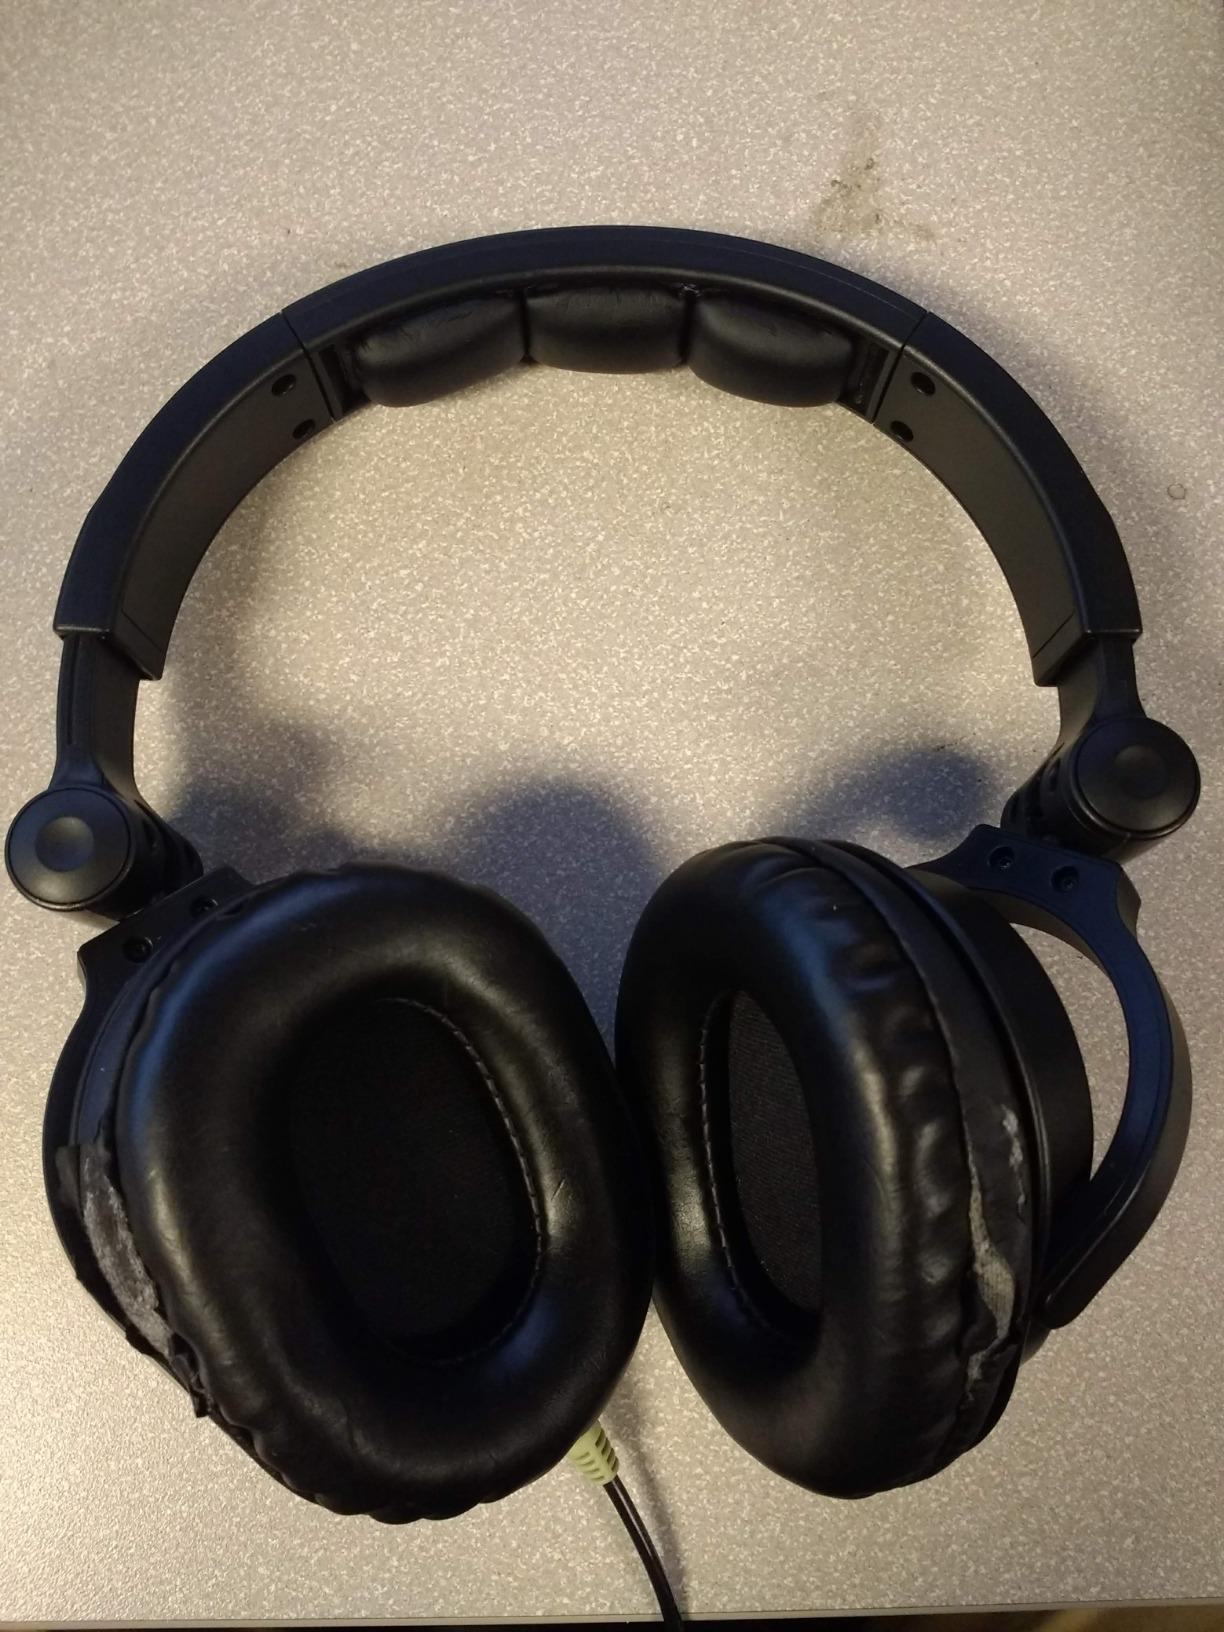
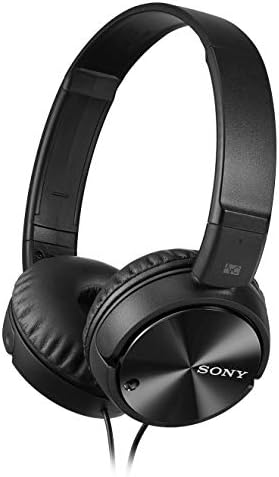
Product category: headphones
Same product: no